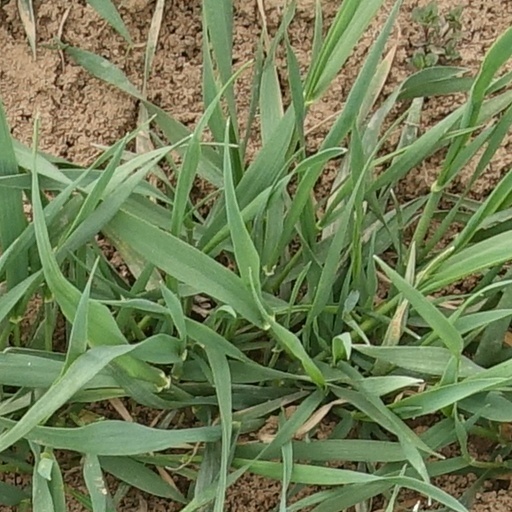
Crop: wheat